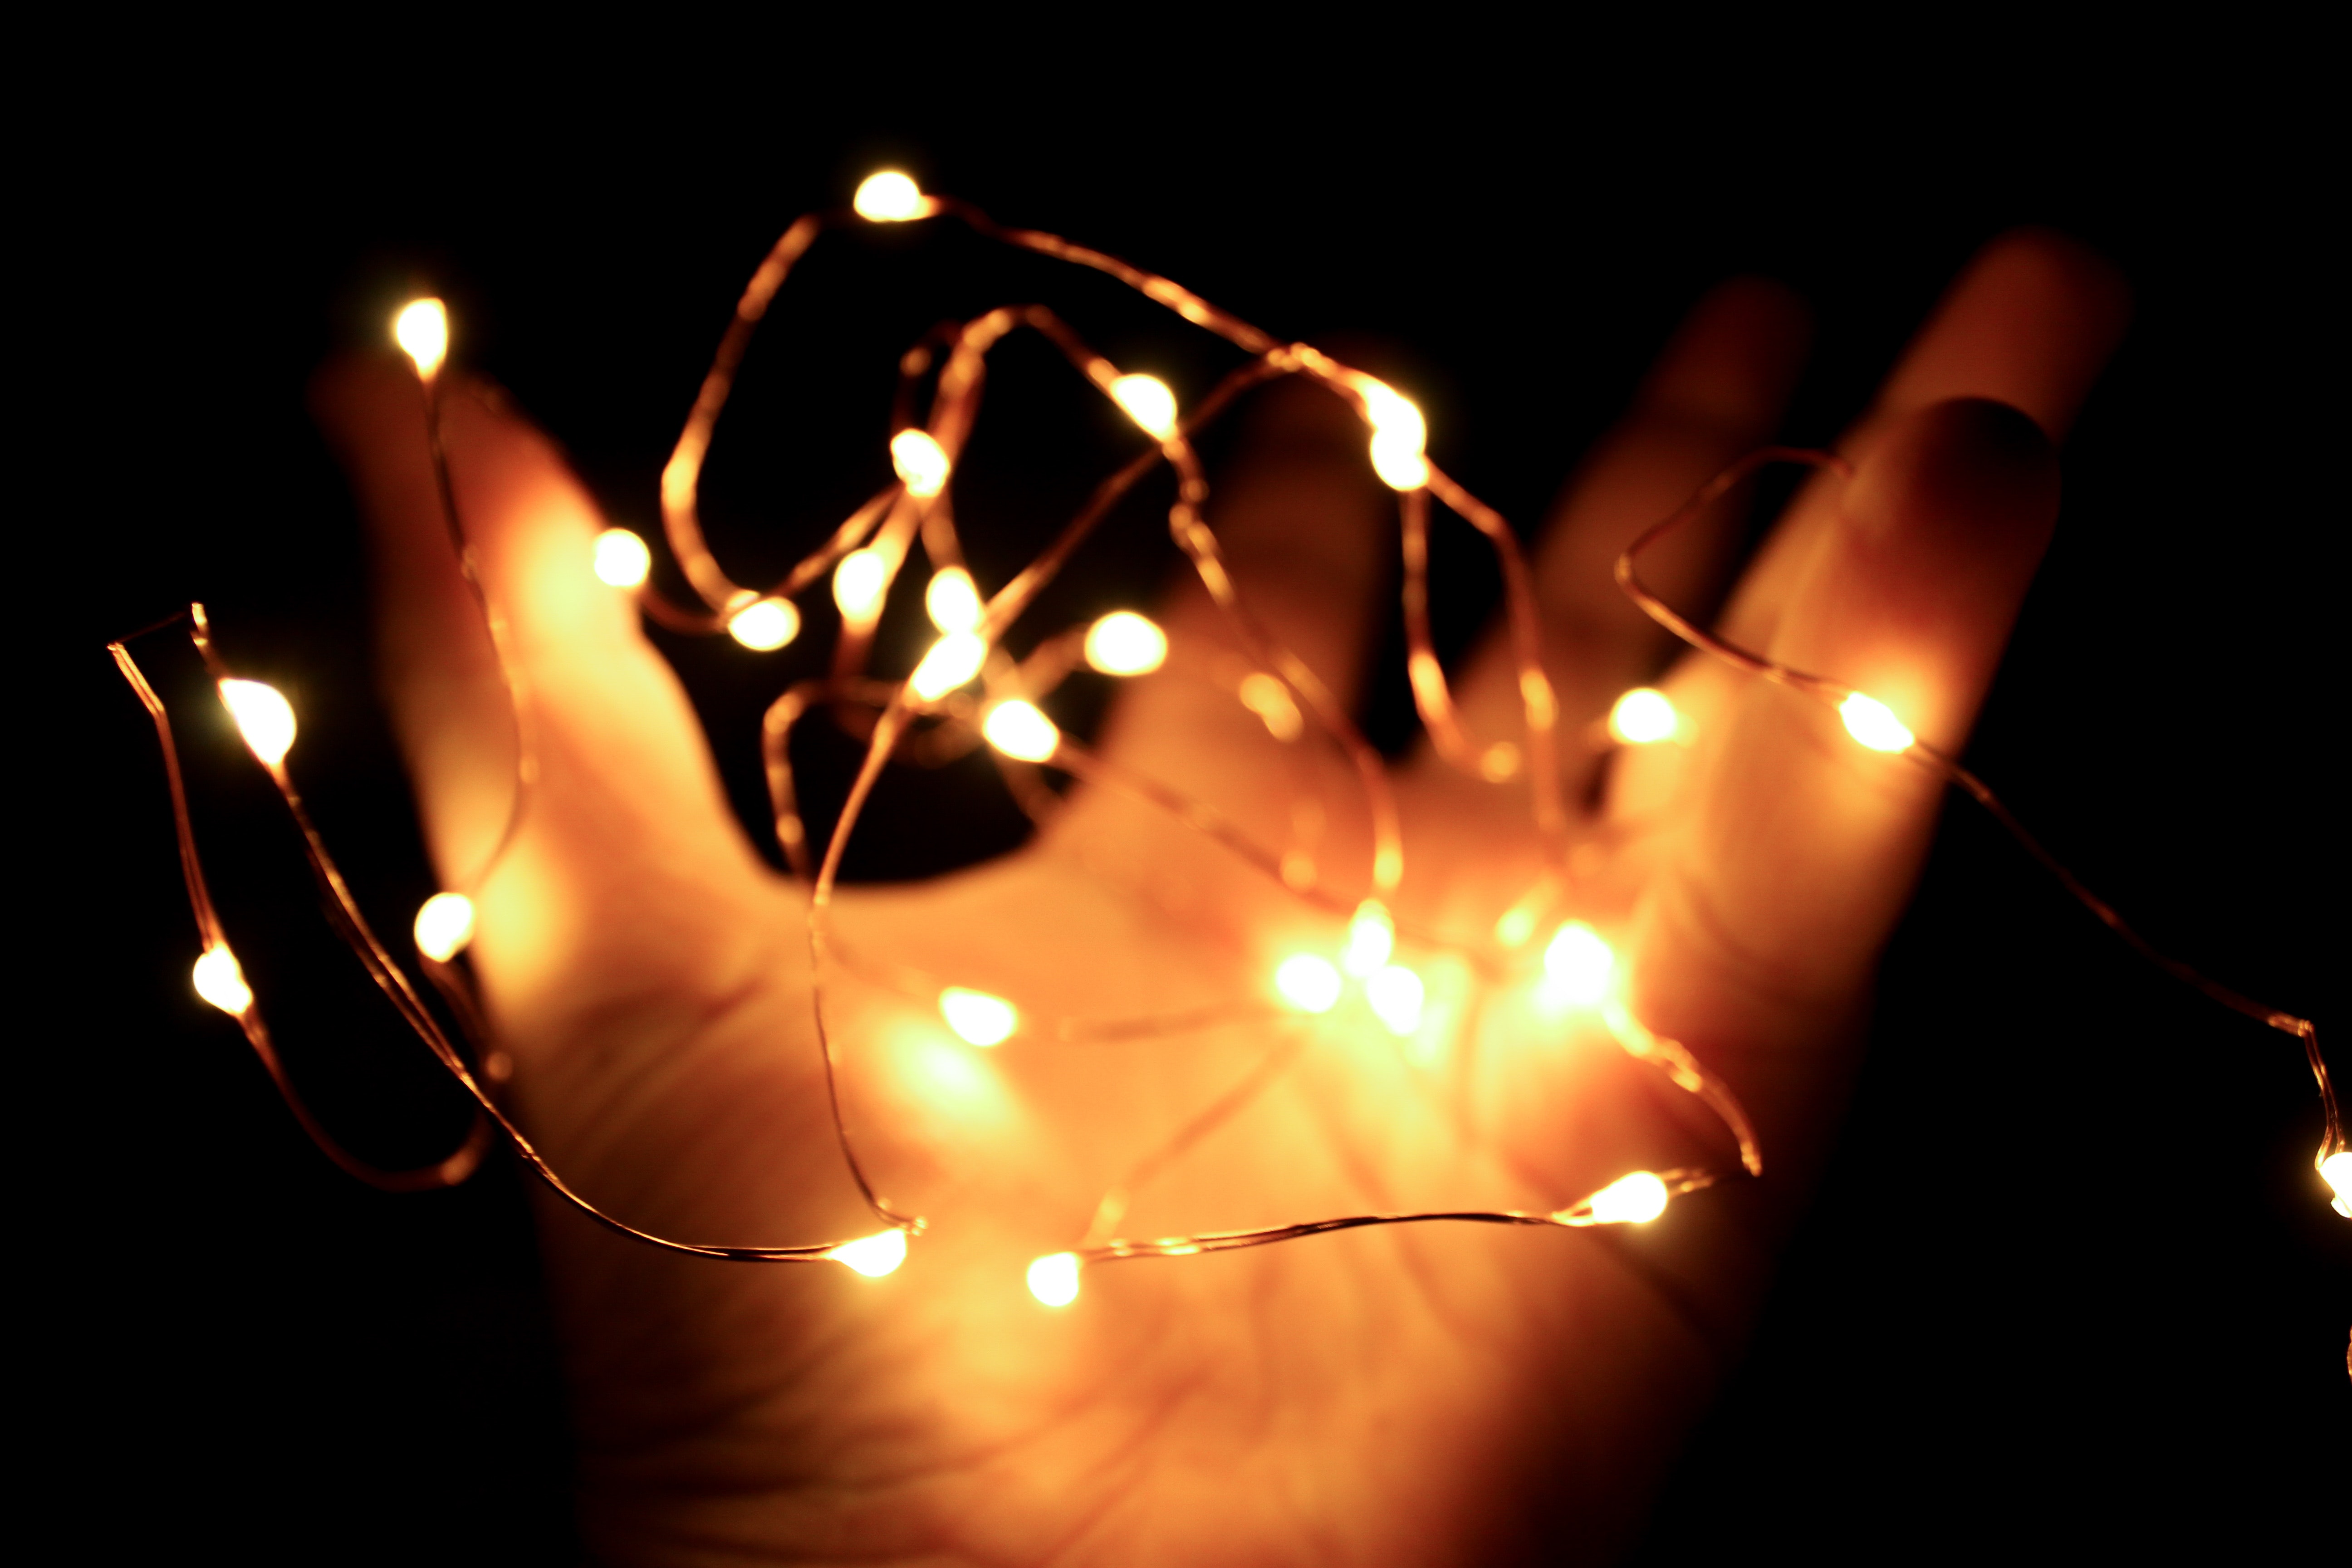
light, lighting, candle, darkness, heat, hand, finger, flame, night, interior design